Question: What is directly behind the airplane?
Tambaya: Menene kai tsaye a bayan jirgin saman?
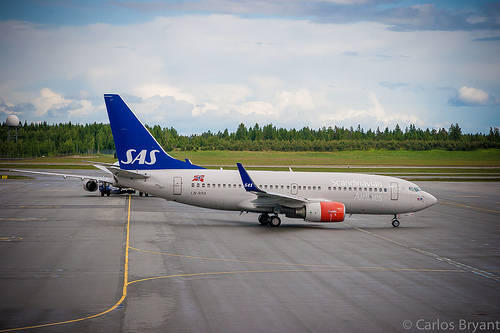
Answer: Another airplane.
Amsa: Wani jirgin saman.